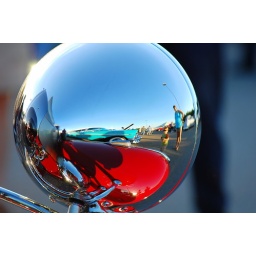
A classic Chevy reflecting in a car mirror at a local car cruise.